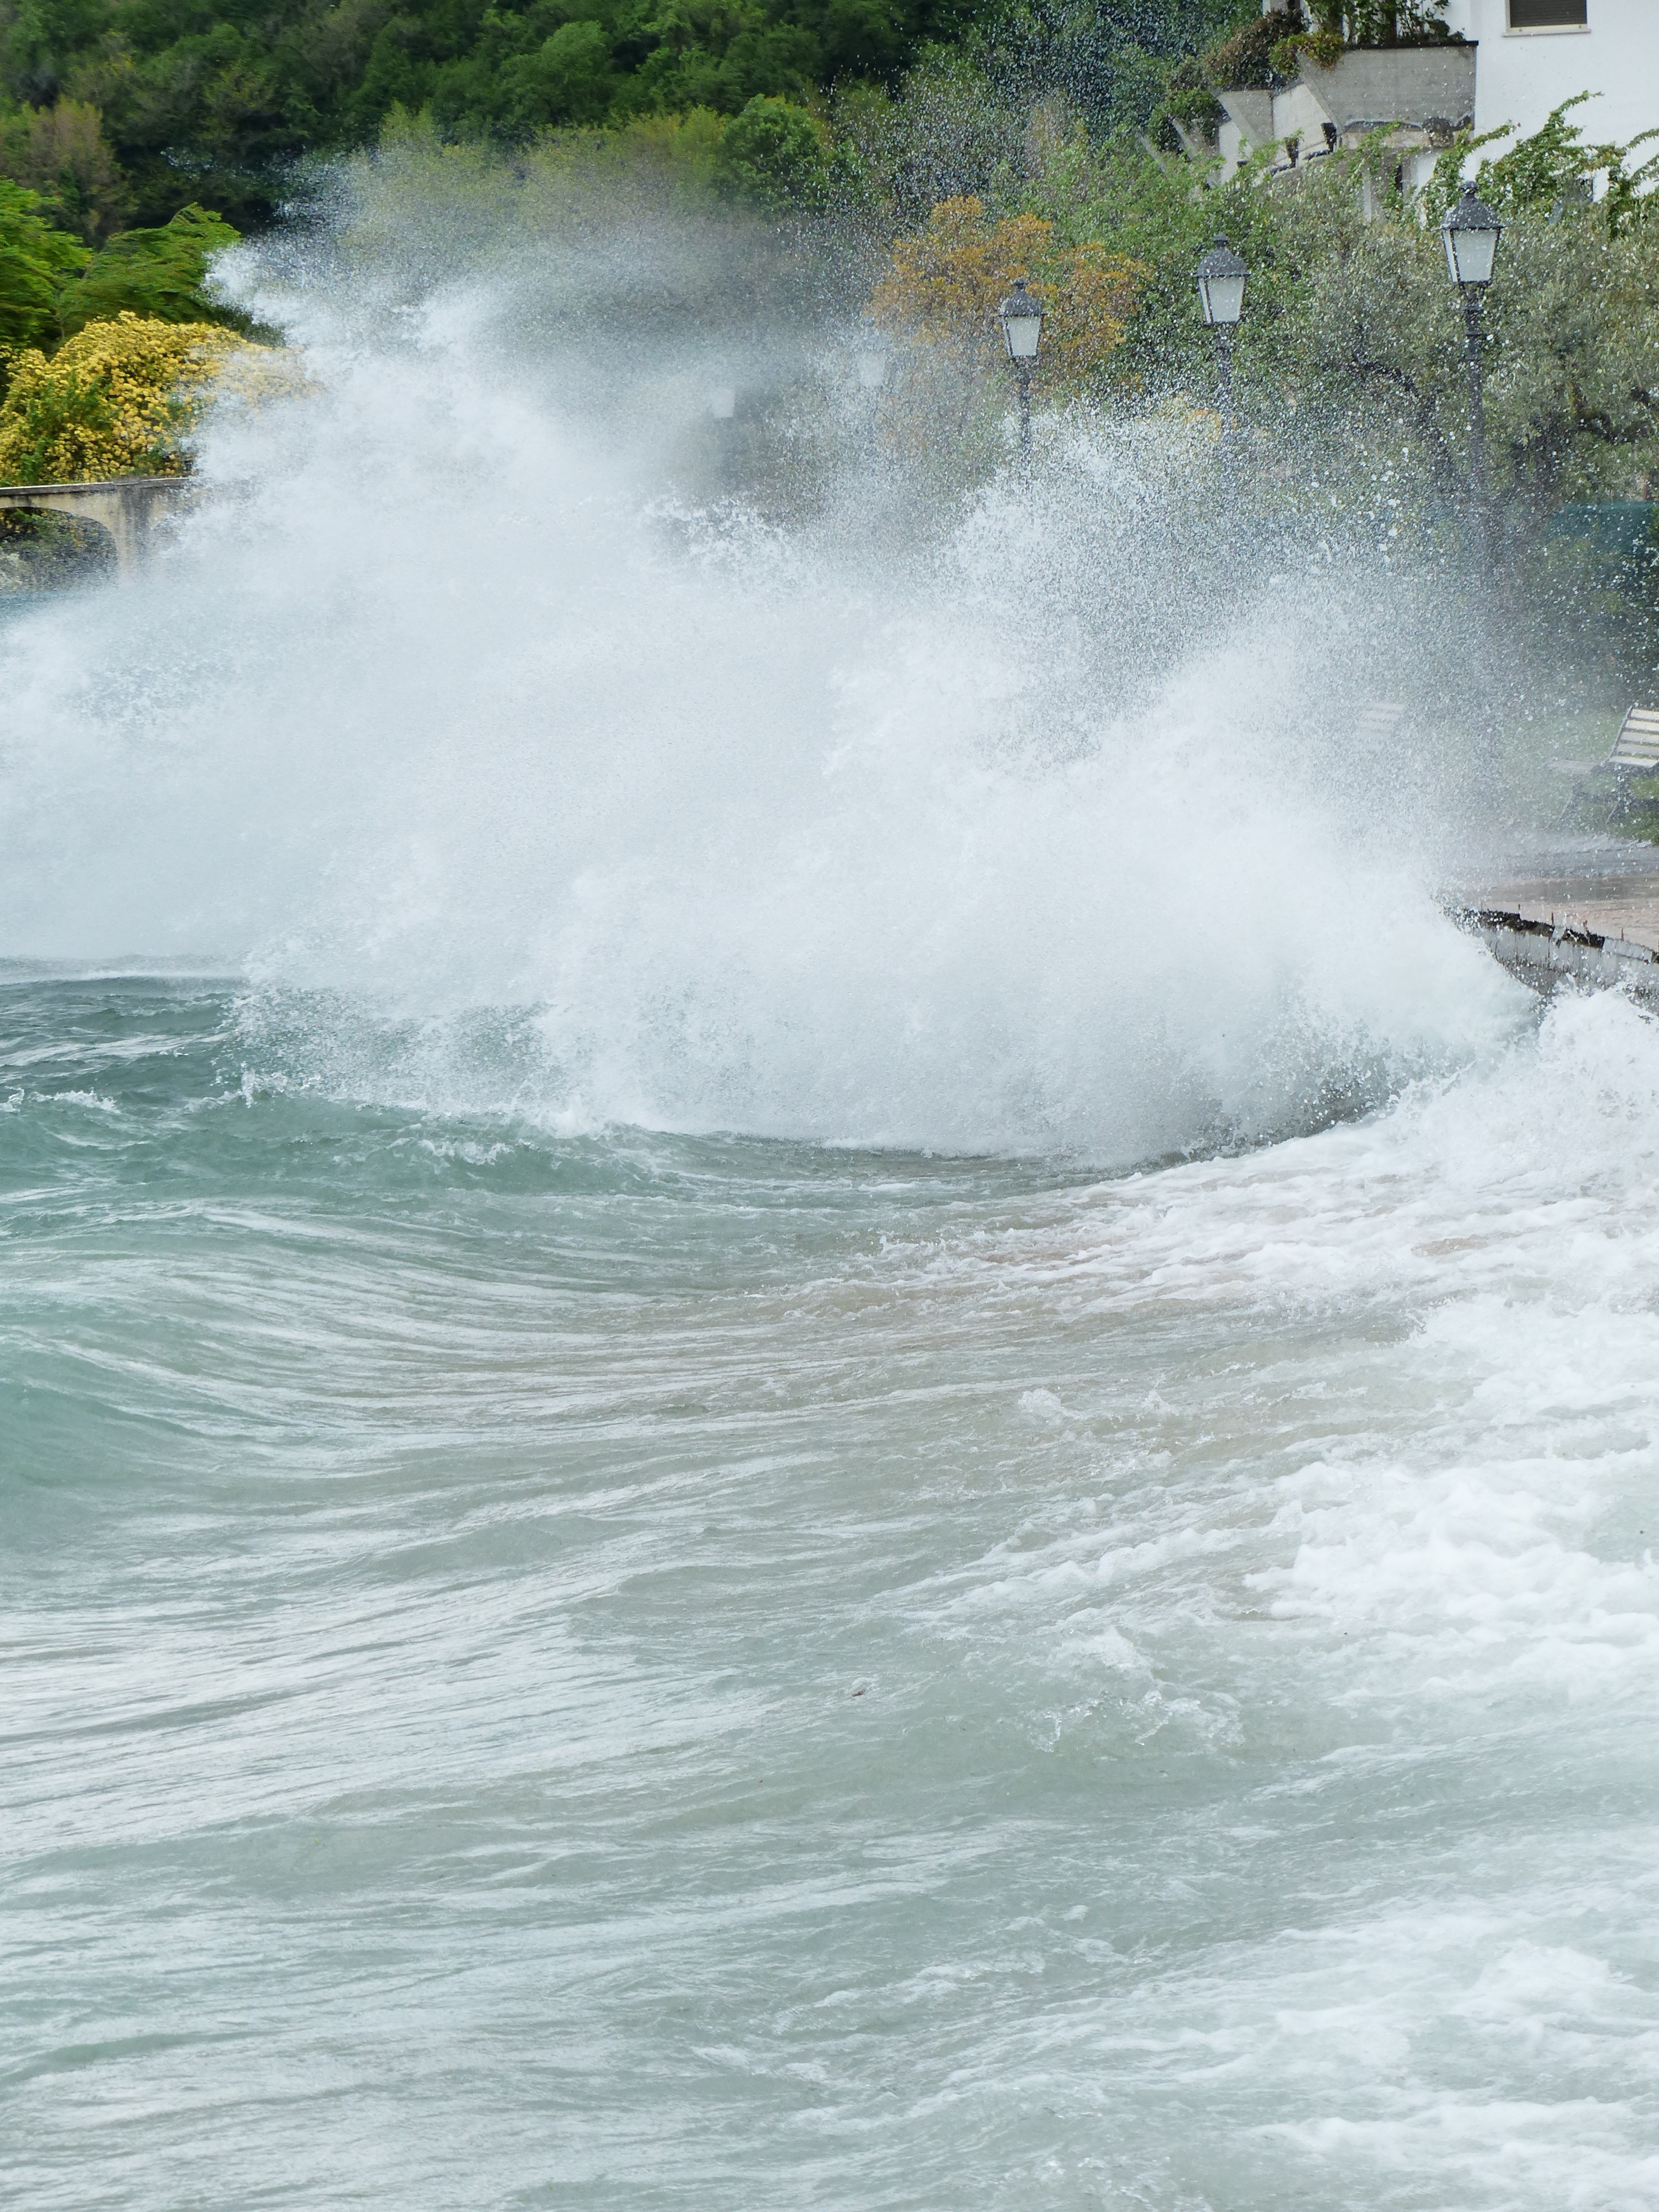
sea, water, wave, lake, river, spray, rapid, body of water, garda, promenade, flooding, breakwater, inject, atmospheric phenomenon, wind wave, winter storm